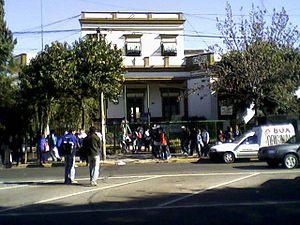
Merlo est une ville dans la province de Buenos Aires, en Argentine. C'est également le chef-lieu du Partido Merlo.